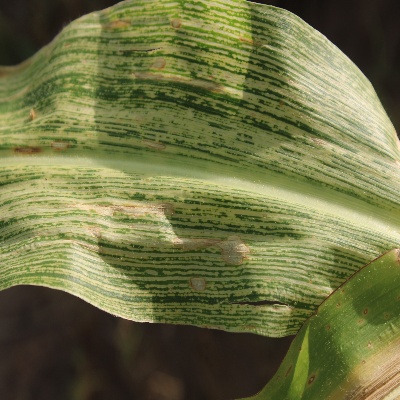
Crop: Maize
Condition: streak virus